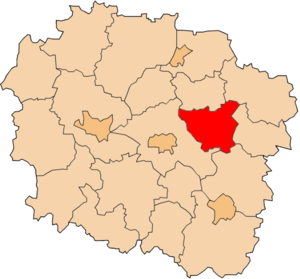
Le powiat de Golub-Dobrzyń est une unité de l'administration territoriale et du gouvernement local dans la Voïvodie de Couïavie-Poméranie en Pologne.